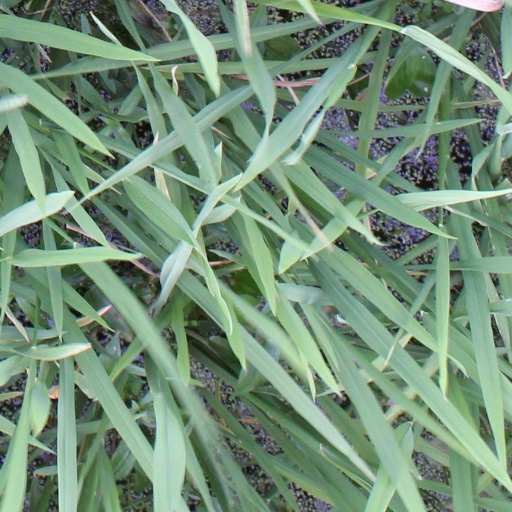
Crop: rice